Susan Smythe Kung

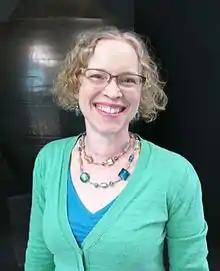
A photograph of Susan Smythe Kung, taken in Fairbanks Alaska in June 2016.

Susan Smythe Kung is the Manager of the Archive of the Indigenous Languages of Latin America at the LLILAS Benson Latin American Studies and Collections at the University of Texas at Austin. Kung is a linguist who specializes in endangered language archiving and the Huehuetla Tepehua language of Hidalgo, Mexico. She earned her doctorate in linguistics in 2007 from the University of Texas at Austin, and her dissertation, "A Descriptive Grammar of Huehuetla Tepehua" won the Mary R. Haas Book Award from the Society for the Study of the Indigenous Languages of the Americas. Kung is the President of DELAMAN, the Digital Endangered Languages and Music Archiving Network from 2016-2018 and is a founding member of the Linguistics Data Interest Group (LDIG) of the Research Data Alliance.